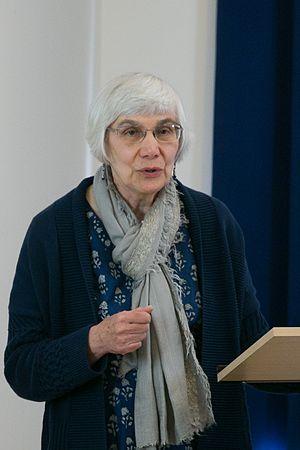
Anna Löwenstein est une femme de lettres britannique écrivant en espéranto.